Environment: real
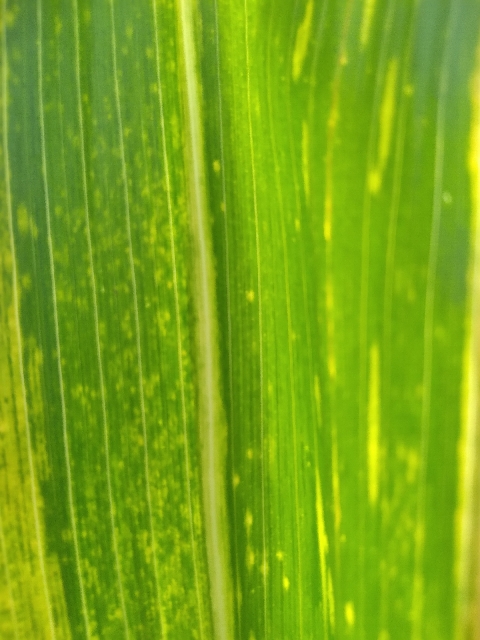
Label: lethal_necrosis